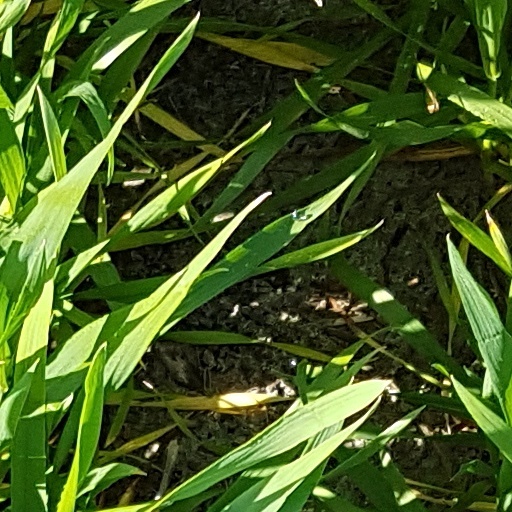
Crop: wheat